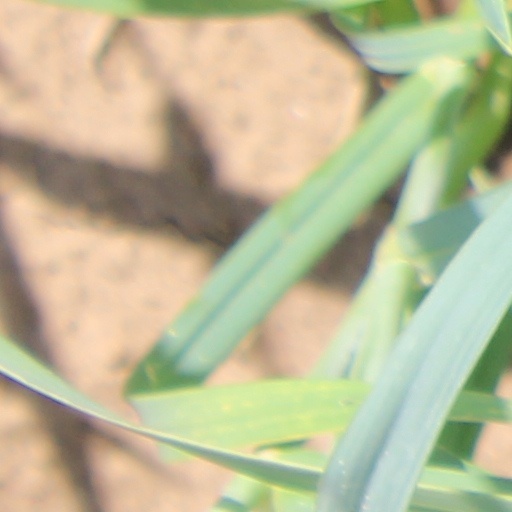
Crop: wheat